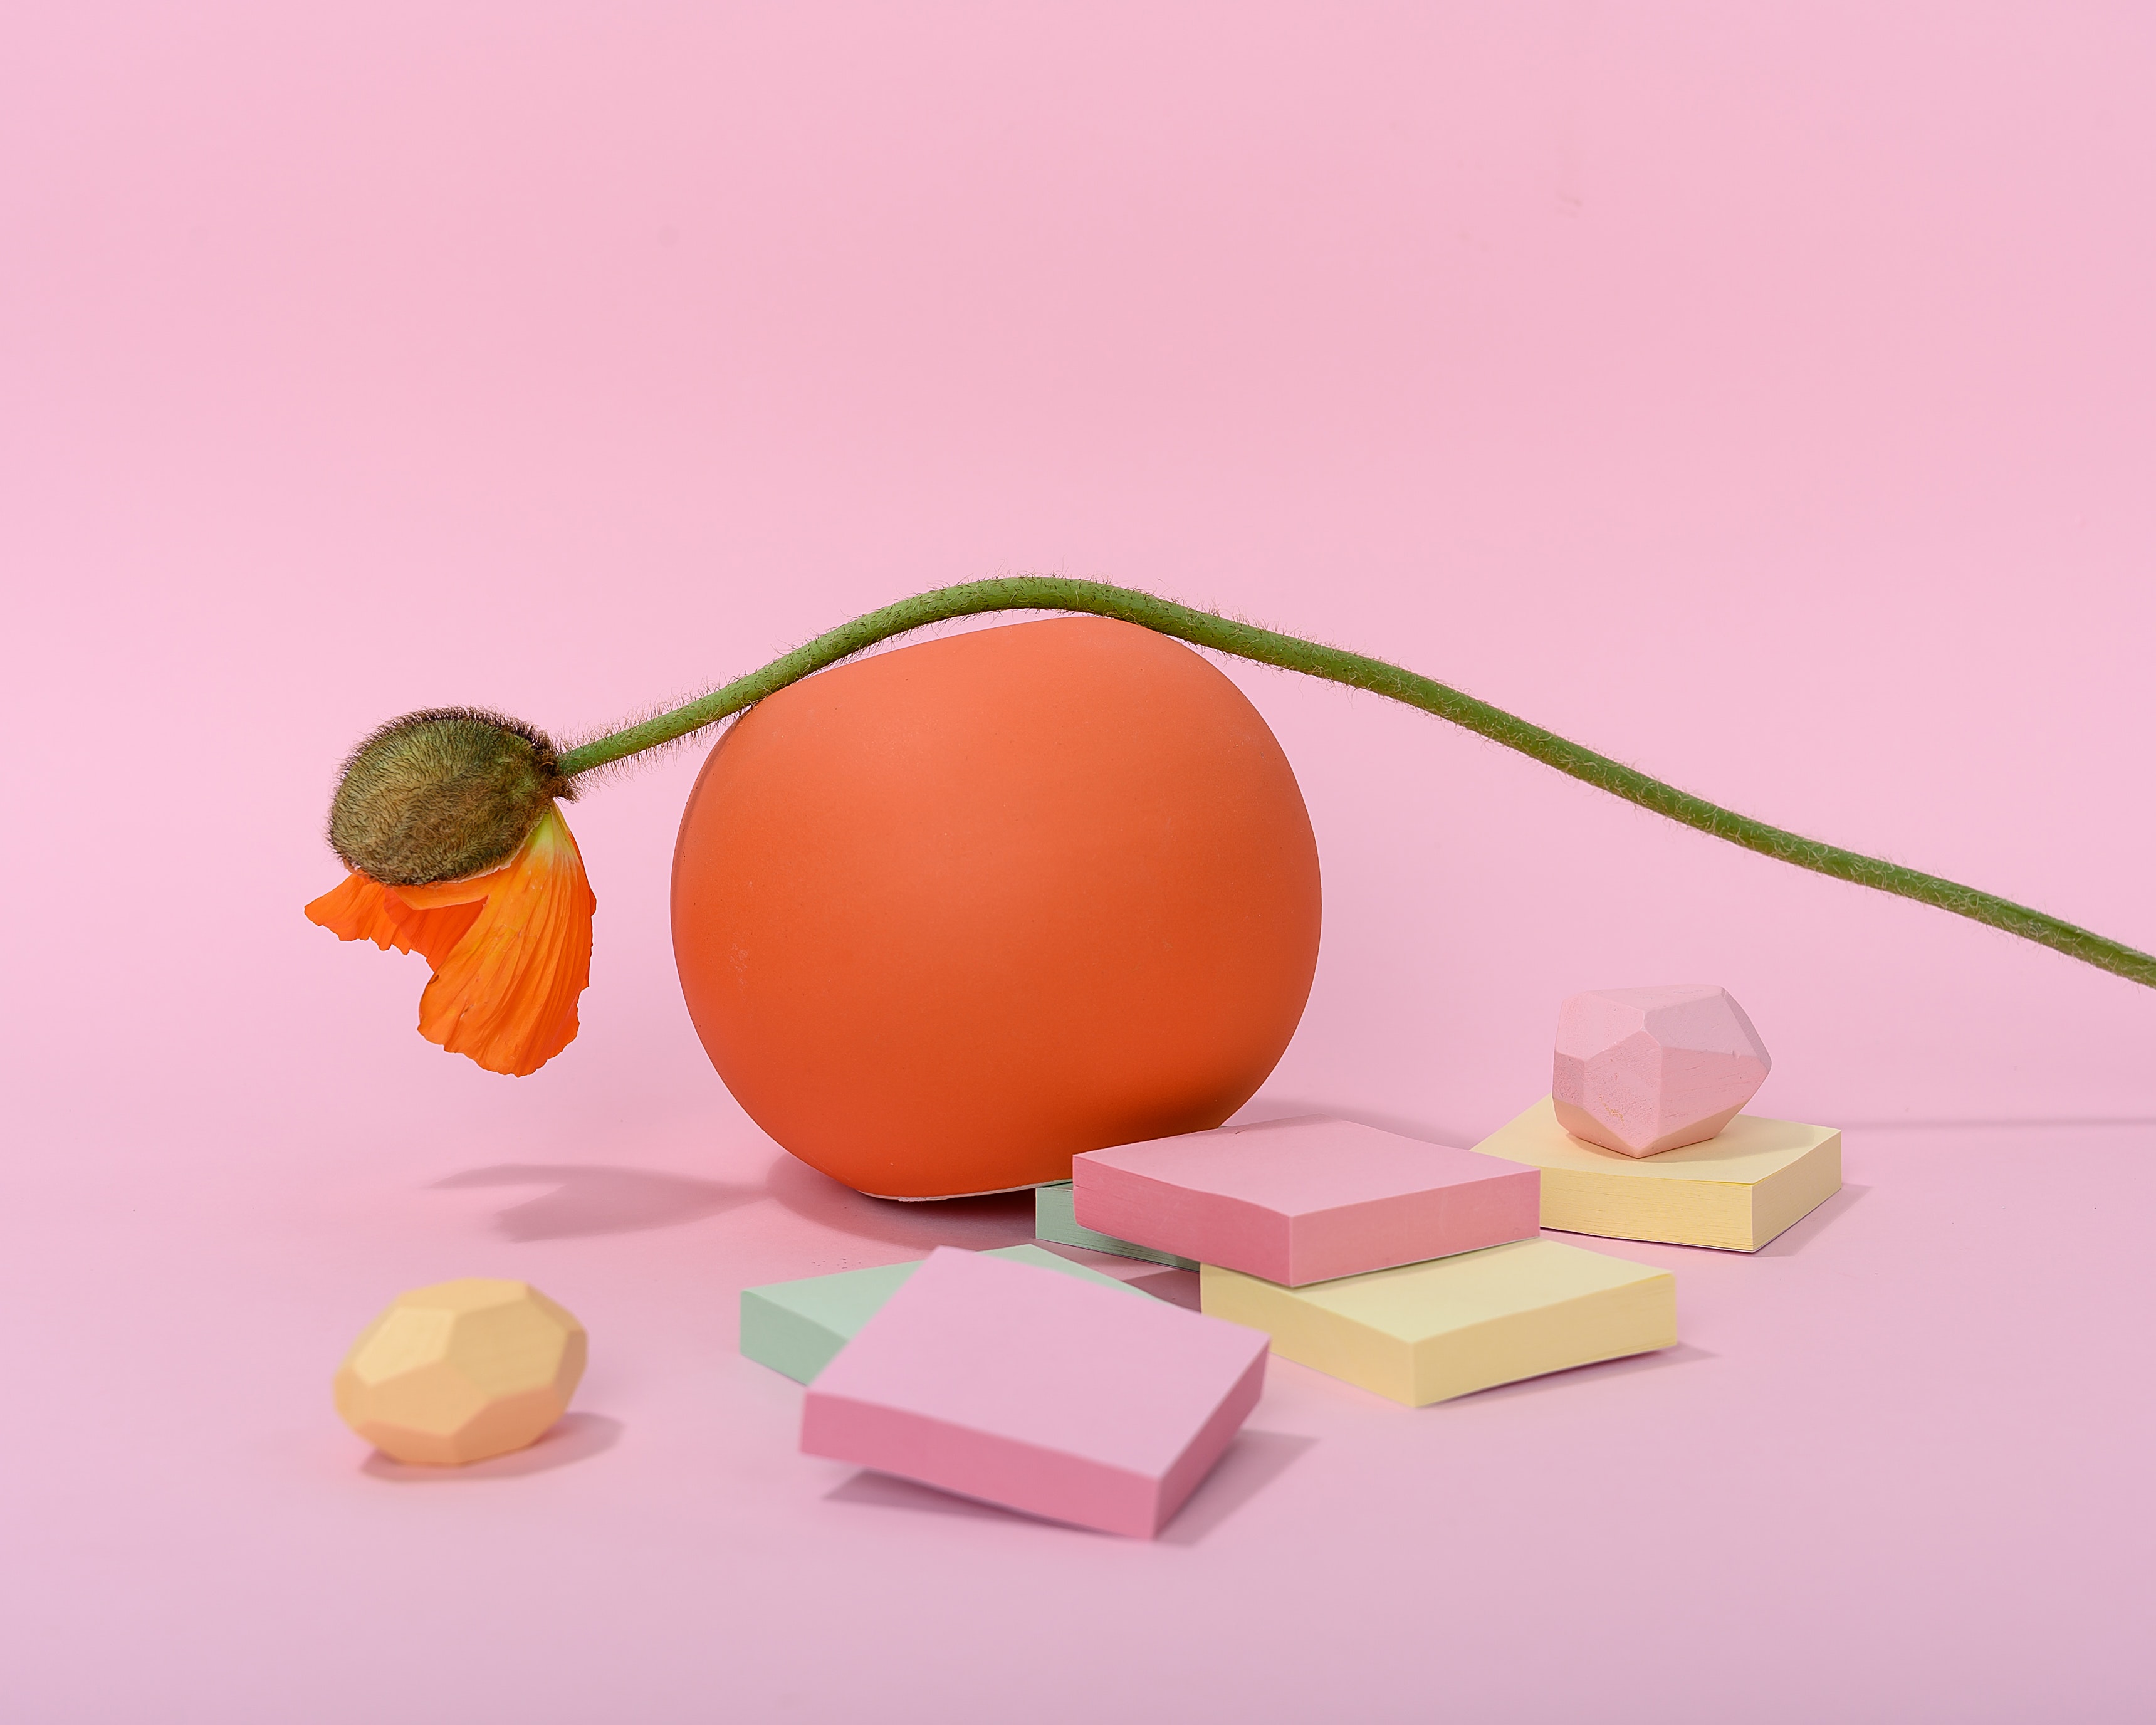
art, table, toy, circle, baby toys, event, peach, tree, still life photography, magenta, sphere, illustration, light fixture, plant, natural foods, twig, lighting accessory, pattern, post it note, fruit, sketch, animation, stuffed toy, still life, graphics